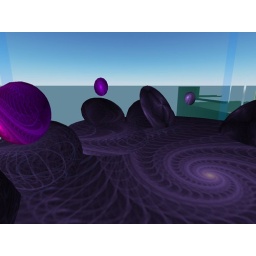
Looking out through the window in one of the space modules chill area. Love the new purple lounge area.